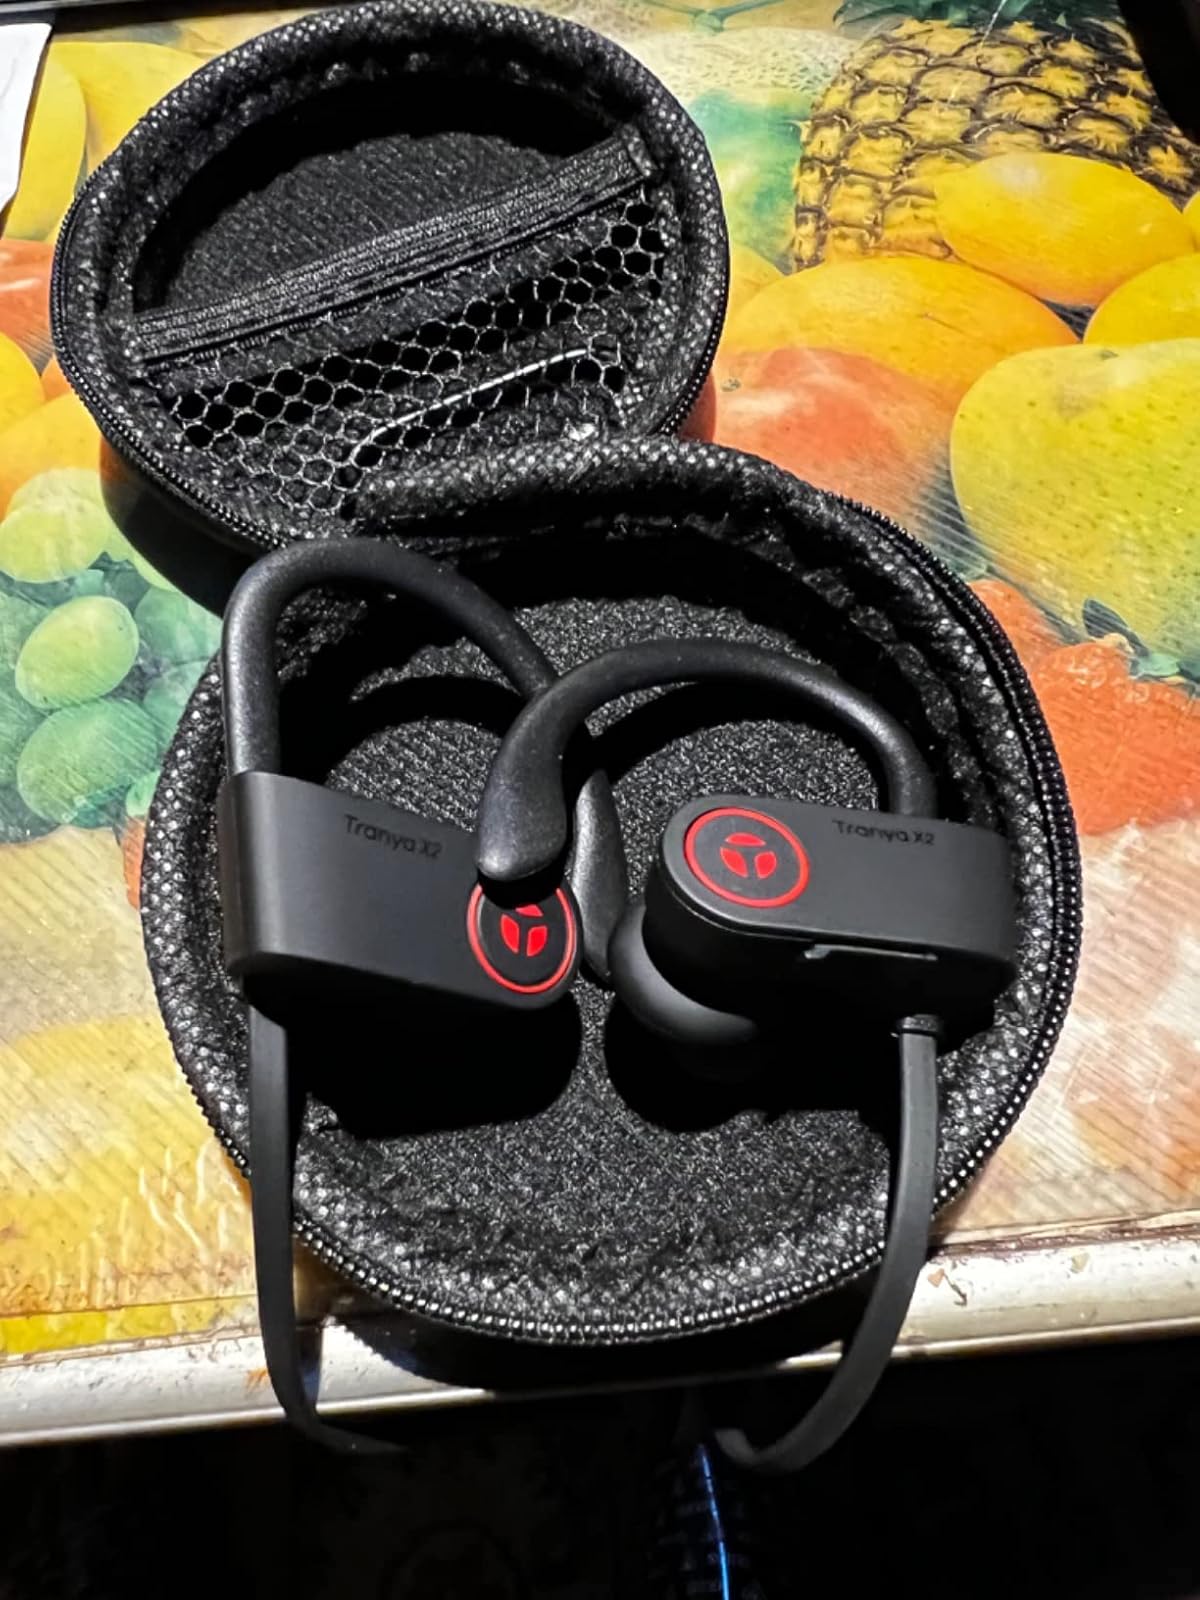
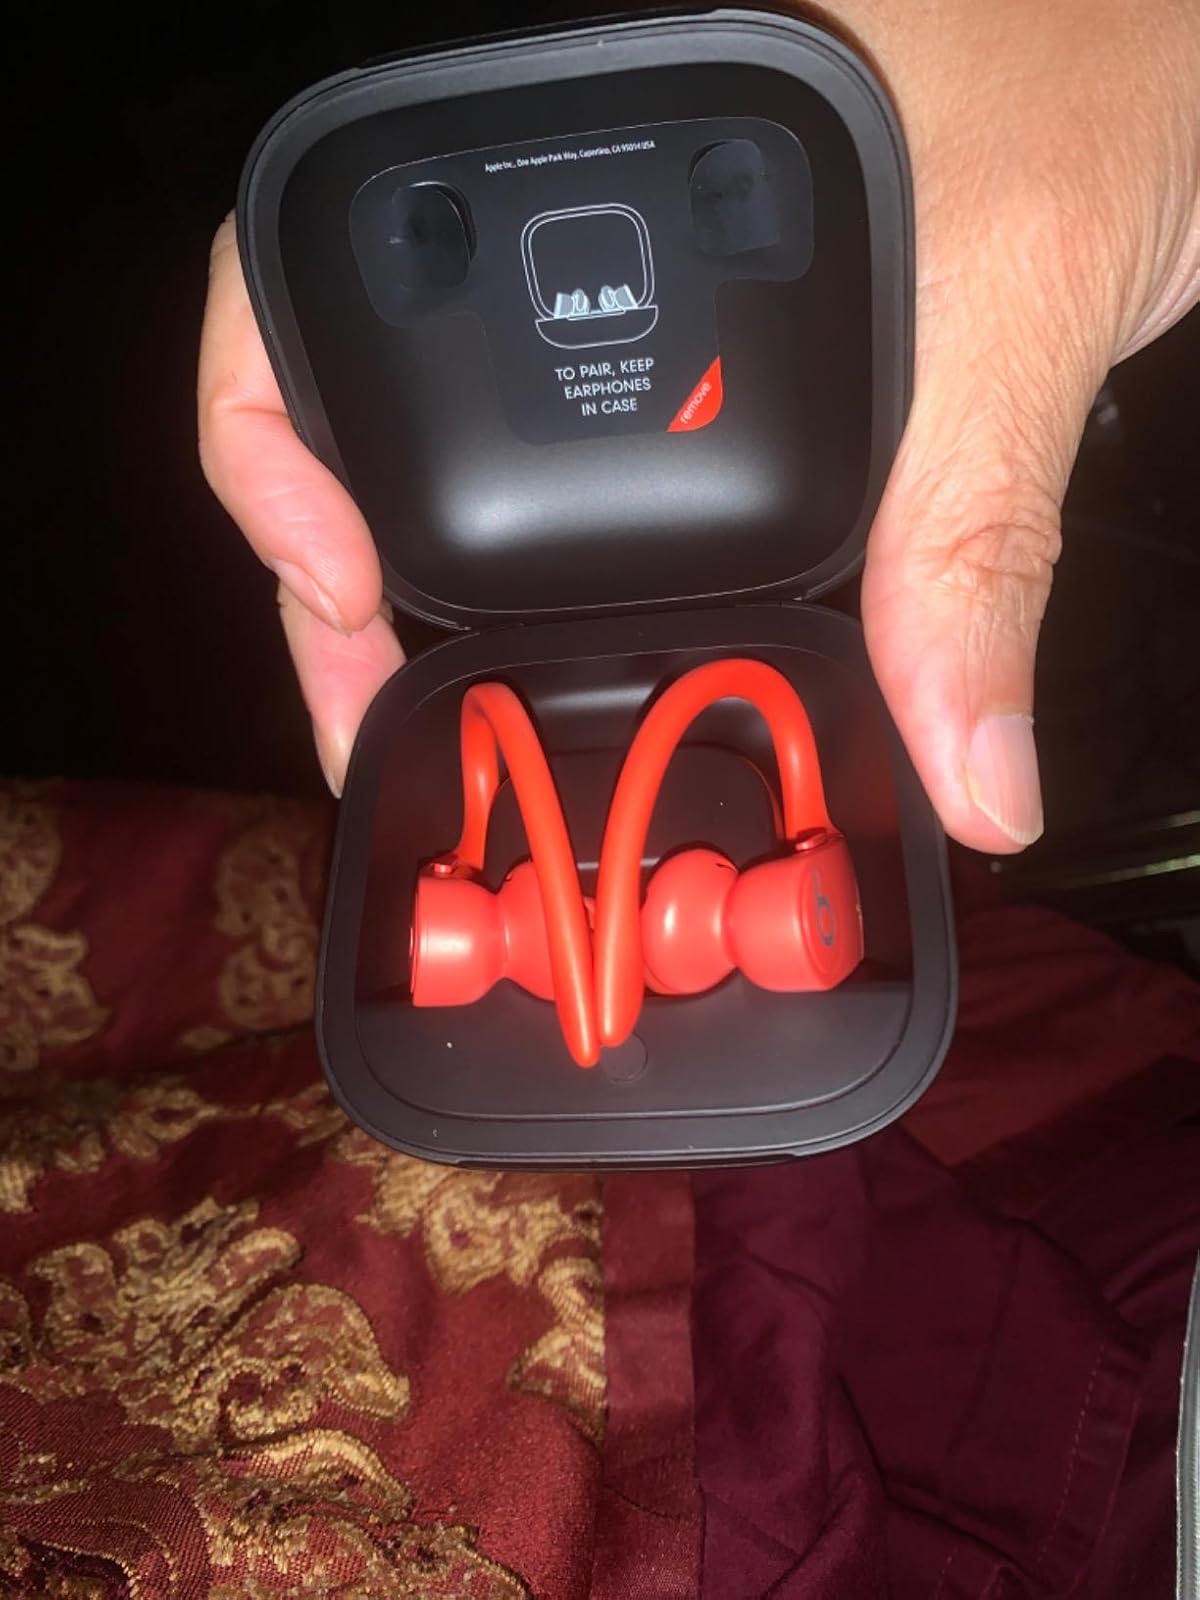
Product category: earbuds
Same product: no